Legend of the Ancient Sword

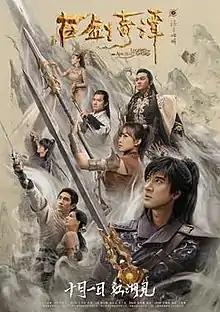
Chinese film poster

Legend of the Ancient Sword is a Chinese fantasy-adventure-action film directed by Renny Harlin and based on the video game "Gu Jian Qi Tan 2". The film was released worldwide on October 1, 2018.